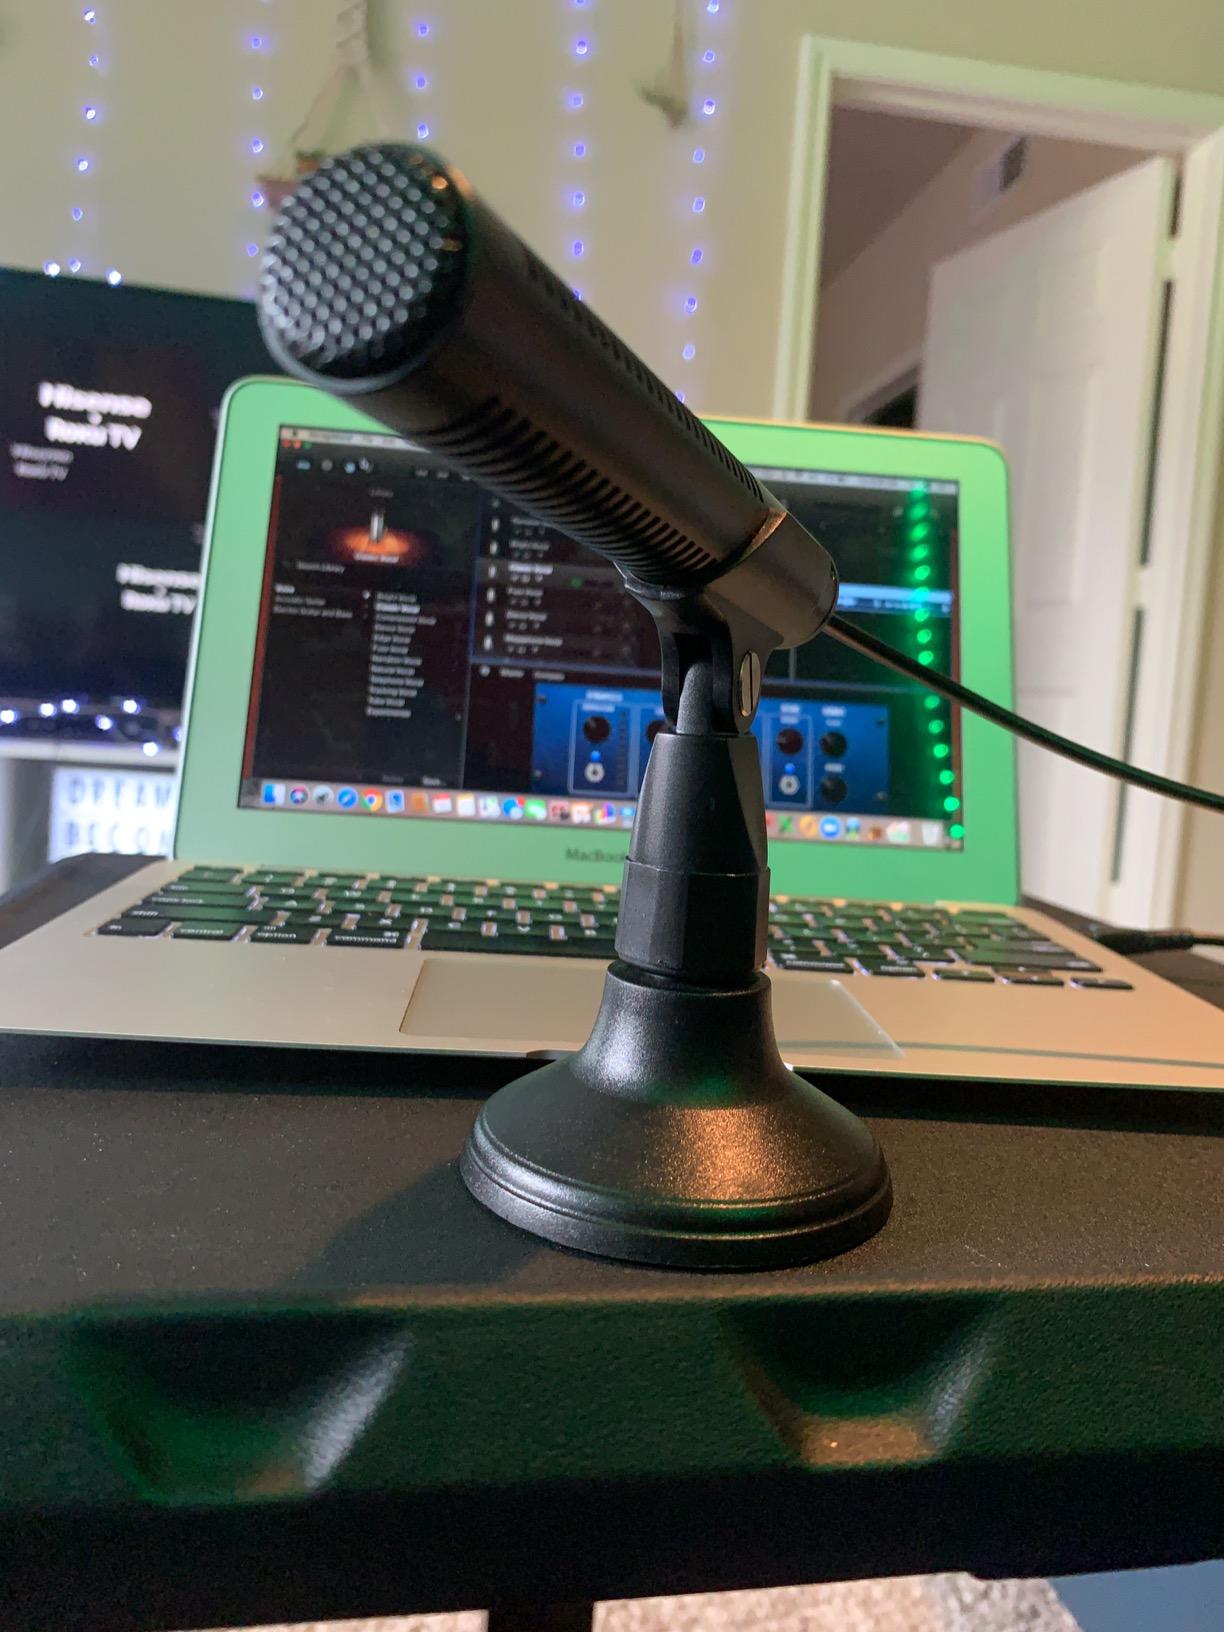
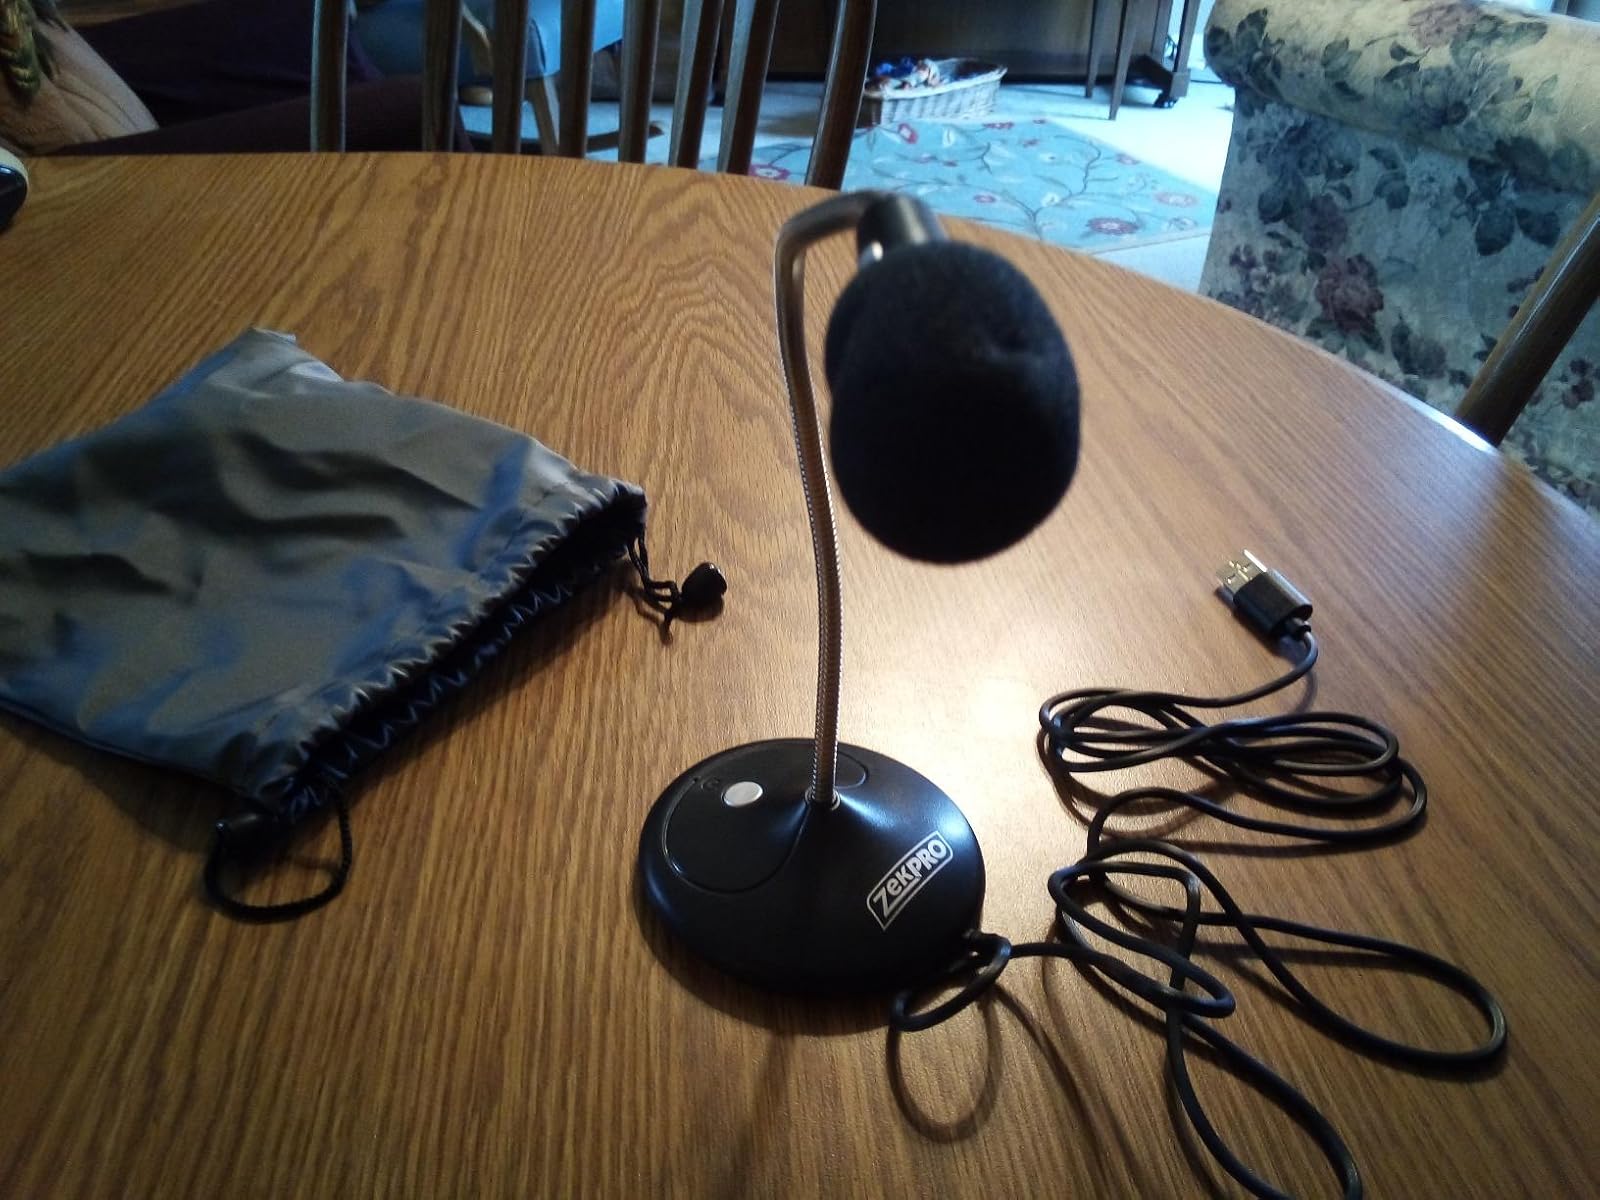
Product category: microphone
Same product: no